Ainu people

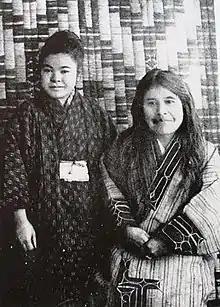
A picture of Imekanu, right, with her niece Yukie Chiri, a famous Ainu Japanese transcriber and translator of Ainu epic tales. (1922)

Despite their growing influence in the area in the early 19th century as a result of these policies, the Tokugawa shogunate was unable to gain a monopoly on Ainu trade with those on the Asian mainland, even by the year 1853. Santan traders, a group composed mostly of the Ulchi, Nanai, and Oroch peoples of the Amur River, commonly interacted with the Ainu people independent of the Japanese government, especially in the northern part of Hokkaido. In addition to their trading ventures, Santan traders sometimes kidnapped or purchased Ainu women from Rishiri to become their wives. This further escalated Japan's presence in the area, as the Tokugawa shogunate believed a monopoly on the Santan trade would better protect the Ainu people.